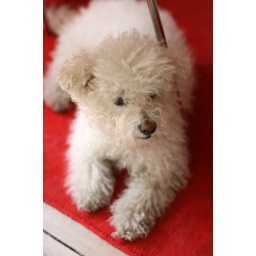
cosmo under the kitchen table